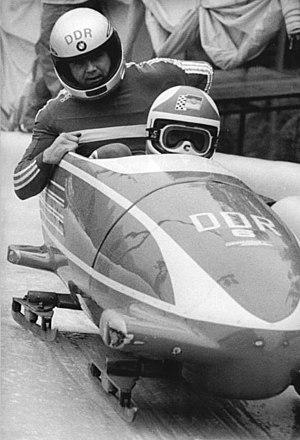
Bogdan Musiol, né le 25 juillet 1957 à Świętochłowice, est un bobeur allemand.
Cet article présente la liste des médaillés aux Jeux olympiques en bobsleigh.